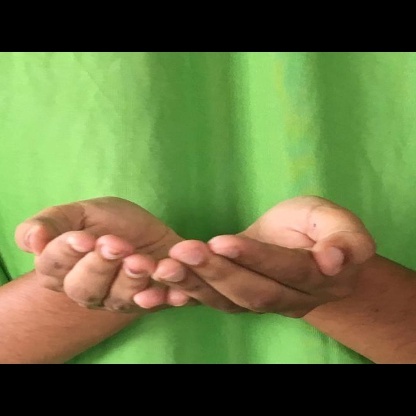
Mudra: Pushpaputa